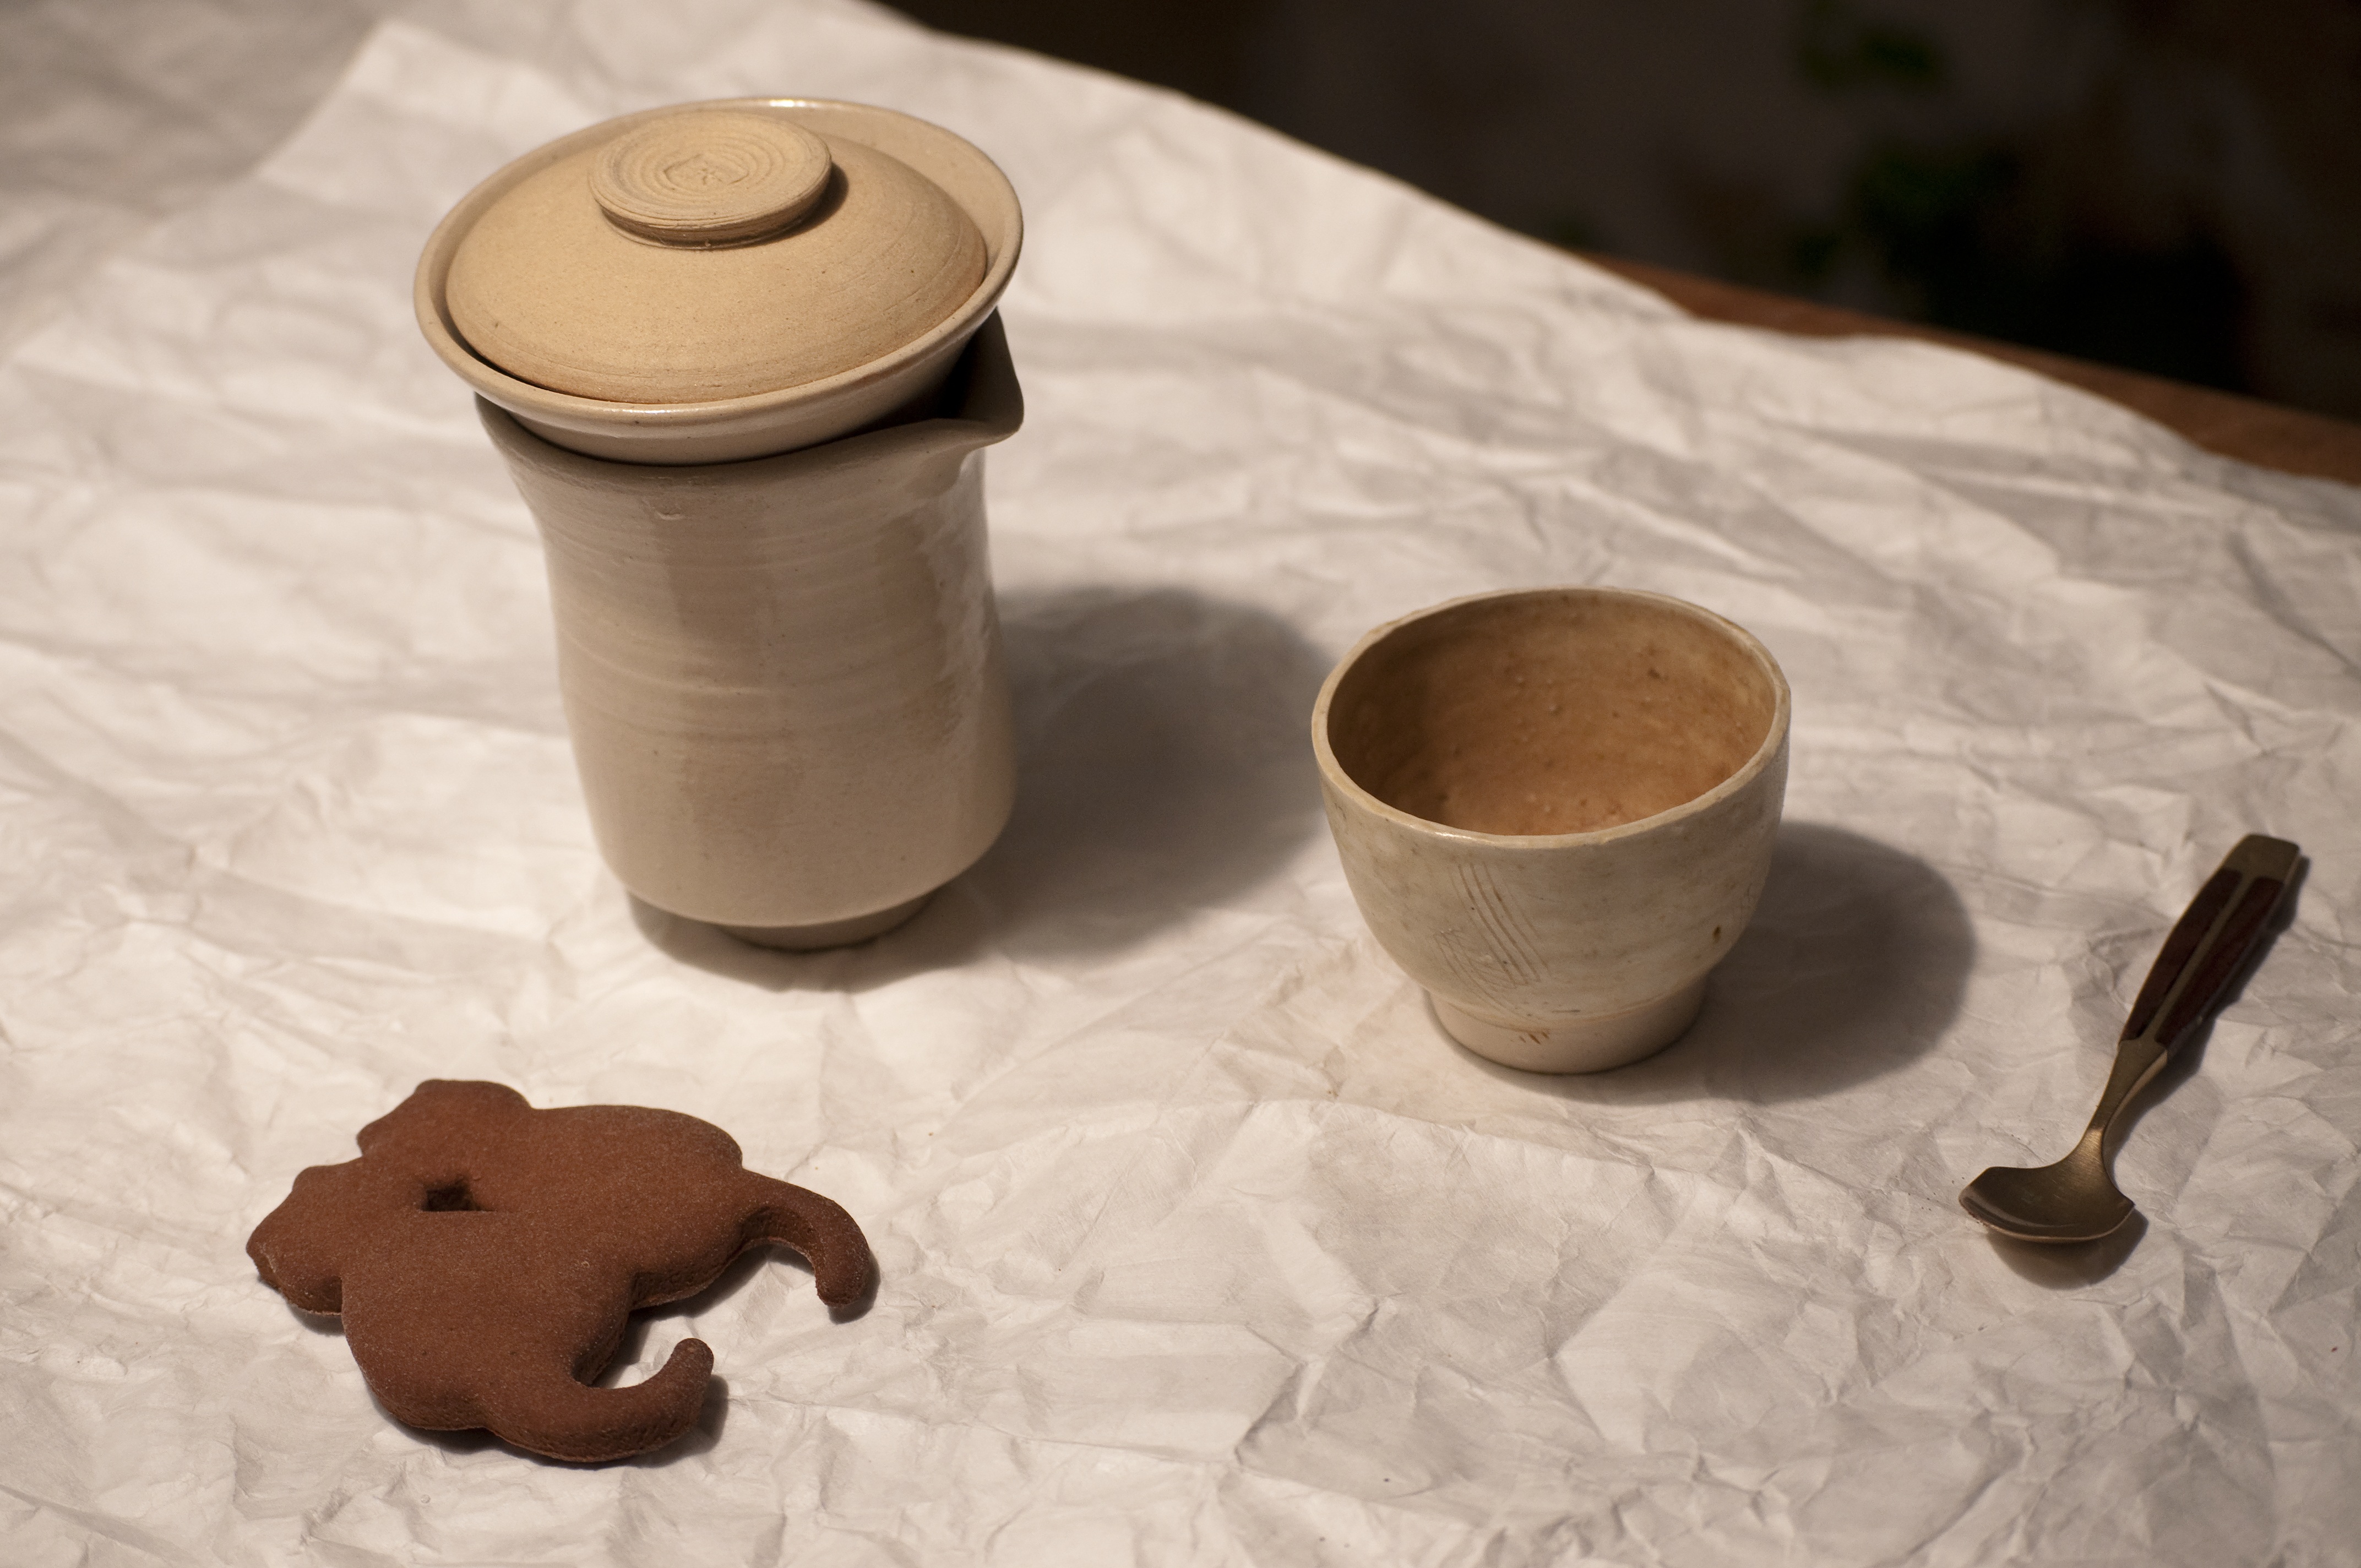
wood, cup, ceramic, pottery, coffee cup, material, cats, art, clay, ceramics, the cake, drinkware